Holy Island Waggonway

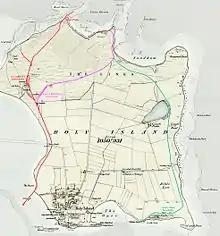
Map 1: The waggonways of St Cuthbert's Limeworks on the west coast (red), from Nessend Quarry to Lower Kennedy (pink) and from Nessend to Castle point on the east coast (cyan)

St Cuthbert's Limeworks are shown, but not named as such, on Map 1, the OS map surveyed in 1860. These works are collectively labelled "Lime Works" and are individually labelled as "Well", "Smithy", "Limekiln" and "Limekilns". The standard work on the waggonways argues that the zigzag structure labelled "Limekilns" were not kilns at all, but storage bays for finished and semi-finished product where lime could be slaked. The building labelled "Old Walls" was not part of the works. The active kilns consisted of the two "pots" labelled "Limekiln".